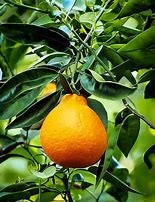
Label: mandarine